Juan Eduardo Castro dos Santos

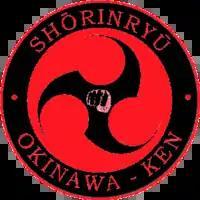

J. E. Castro has been inducted eight times in the International Hall of Fame of the World Grandmasters Council and in 2018 the World Budokan Martial Arts Federation - Okinawan Hakutsuru Kenpo Association awarded him the Hanshi & Ju-dan (10th Degree Black Belt) titles.